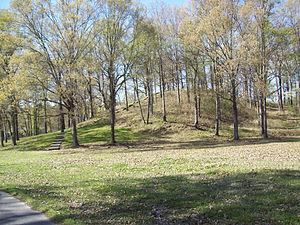
Cet article recense les sites inscrits au patrimoine mondial aux États-Unis.
La Louisiane est un État du Sud des États-Unis, entouré à l'ouest par le Texas, au nord par l'Arkansas, à l'est par le Mississippi et au sud par le golfe du Mexique. C'est le 31ᵉ État américain par sa superficie et le 25ᵉ par sa population. Sa capitale est Baton Rouge et sa plus grande ville est La Nouvelle-Orléans.
Poverty Point, connu pour ses constructions de tertres, est un site archéologique situé dans le nord-est de la Louisiane dans le Sud des États-Unis. Aujourd’hui, il se trouve à environ 25 km de l’actuelle rive occidentale du Mississippi, près du village d’Epps, dans la Paroisse de Carroll Ouest. Le nom « Poverty Point » est celui de la plantation sur laquelle fut découvert le site archéologique en 1873. Par extension, la culture de Poverty Point désigne la culture précolombienne de cette région qui se caractérise par l’aménagement de monticules en terre. Depuis 1962, le lieu est protégé et accueille des visiteurs. Les tertres monumentaux de Poverty Point sont inscrits au patrimoine mondial de l'UNESCO depuis 2014.